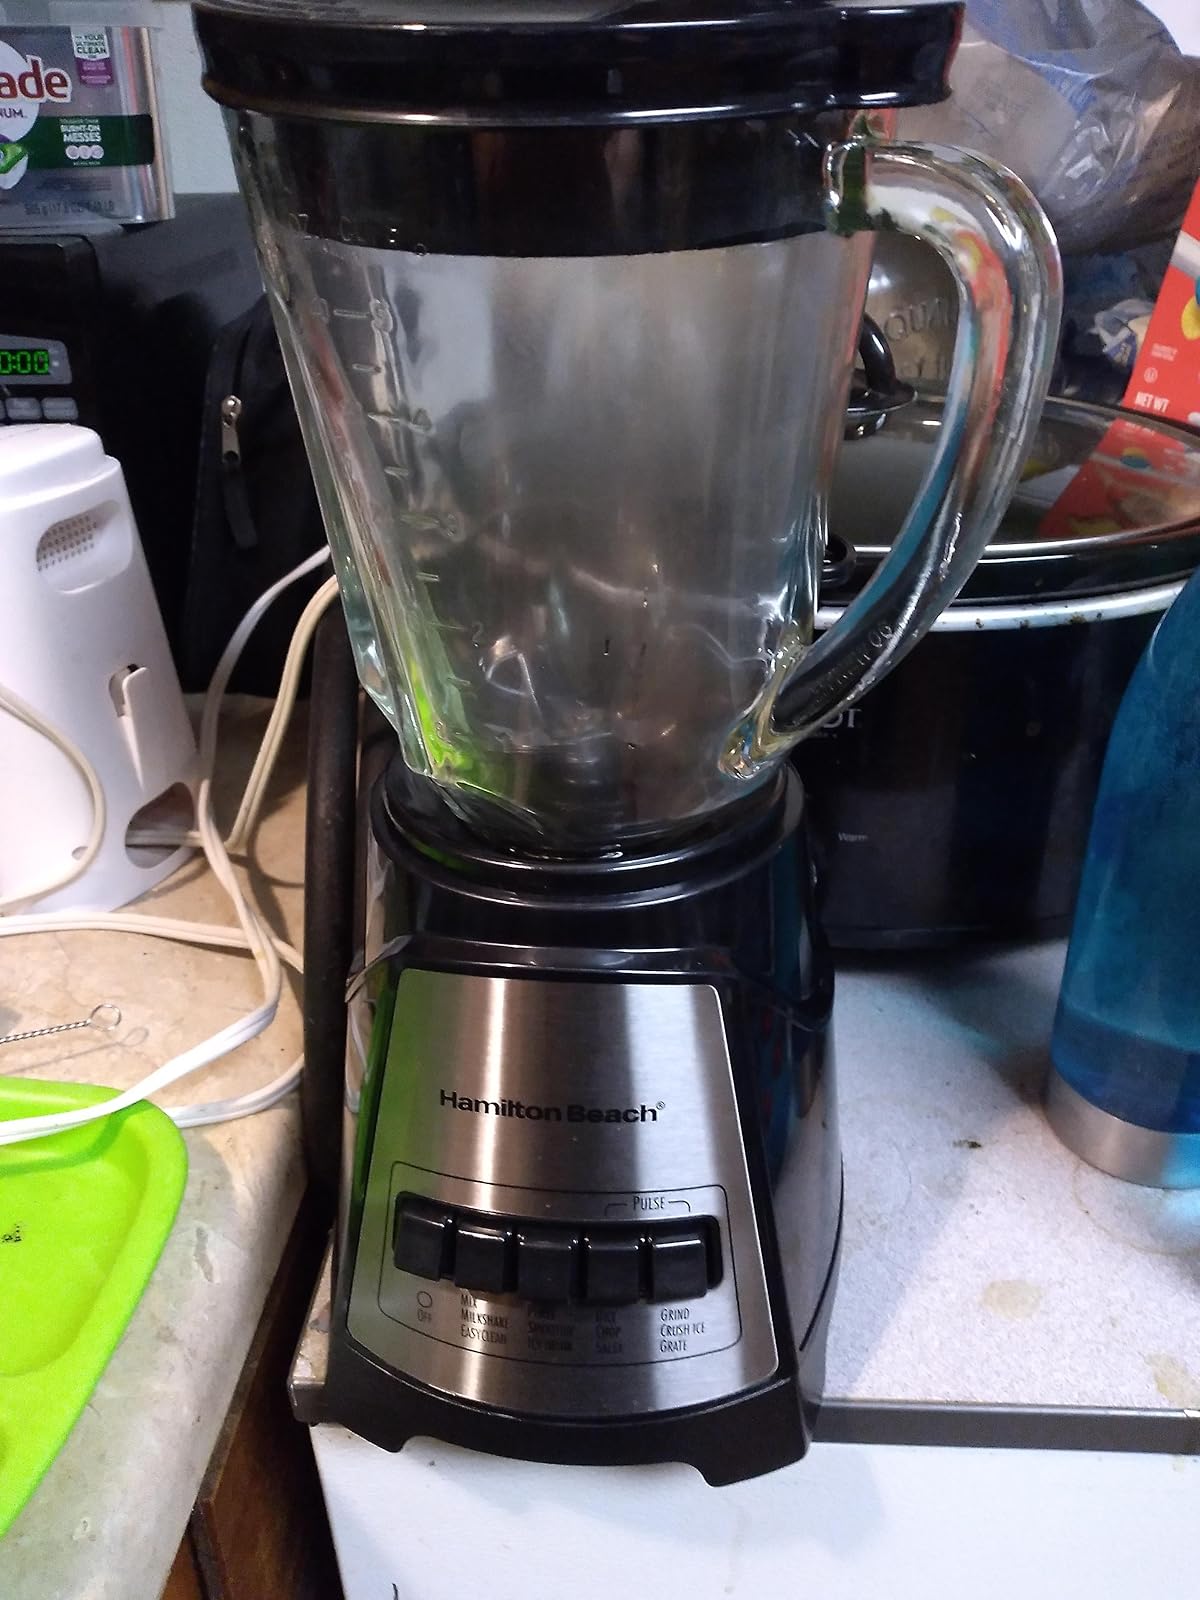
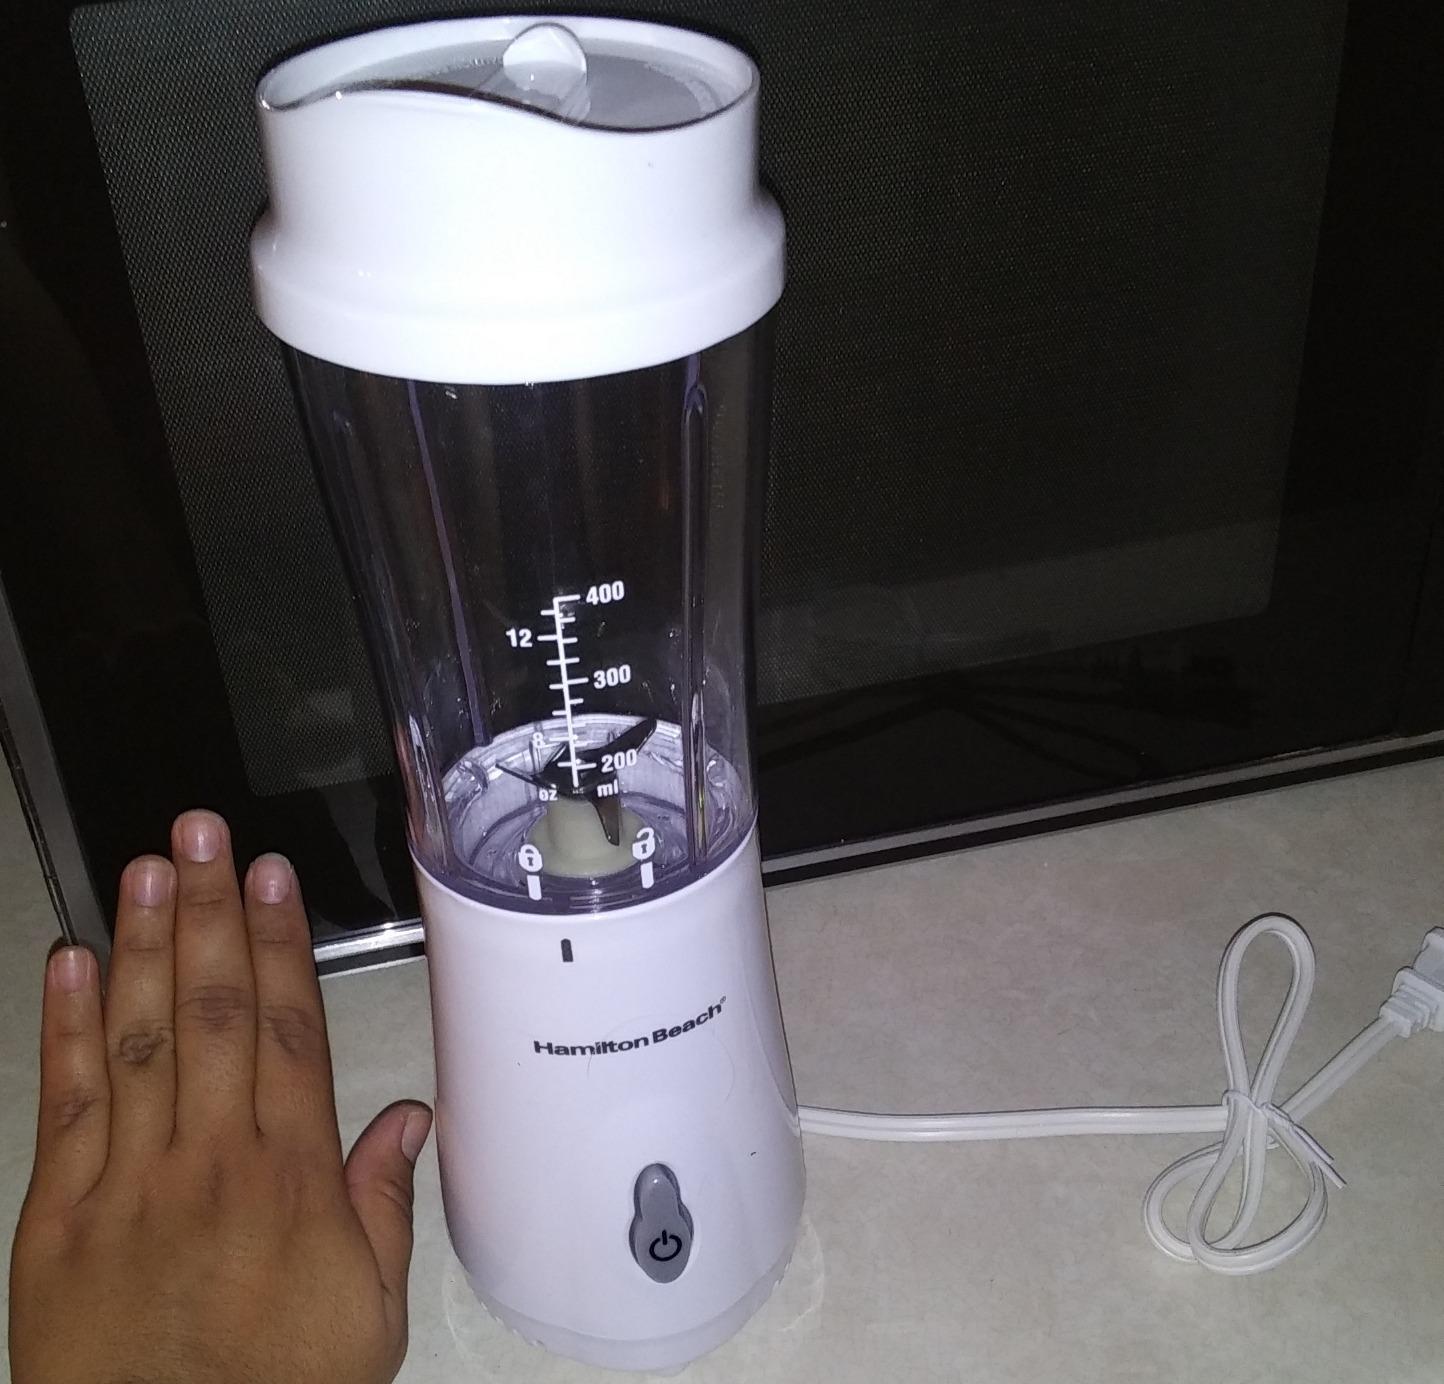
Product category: items_blender
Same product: no